Gråbrødretorv 3

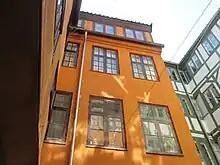
The rear wing viewed from the courtyard.

The front wing is connected to the rear wing via the building's staircase. The staircase dates from 1816. It is open at the crowned and has three brown-painted windows on each of the upper floors. It is topped by a monopitched window.